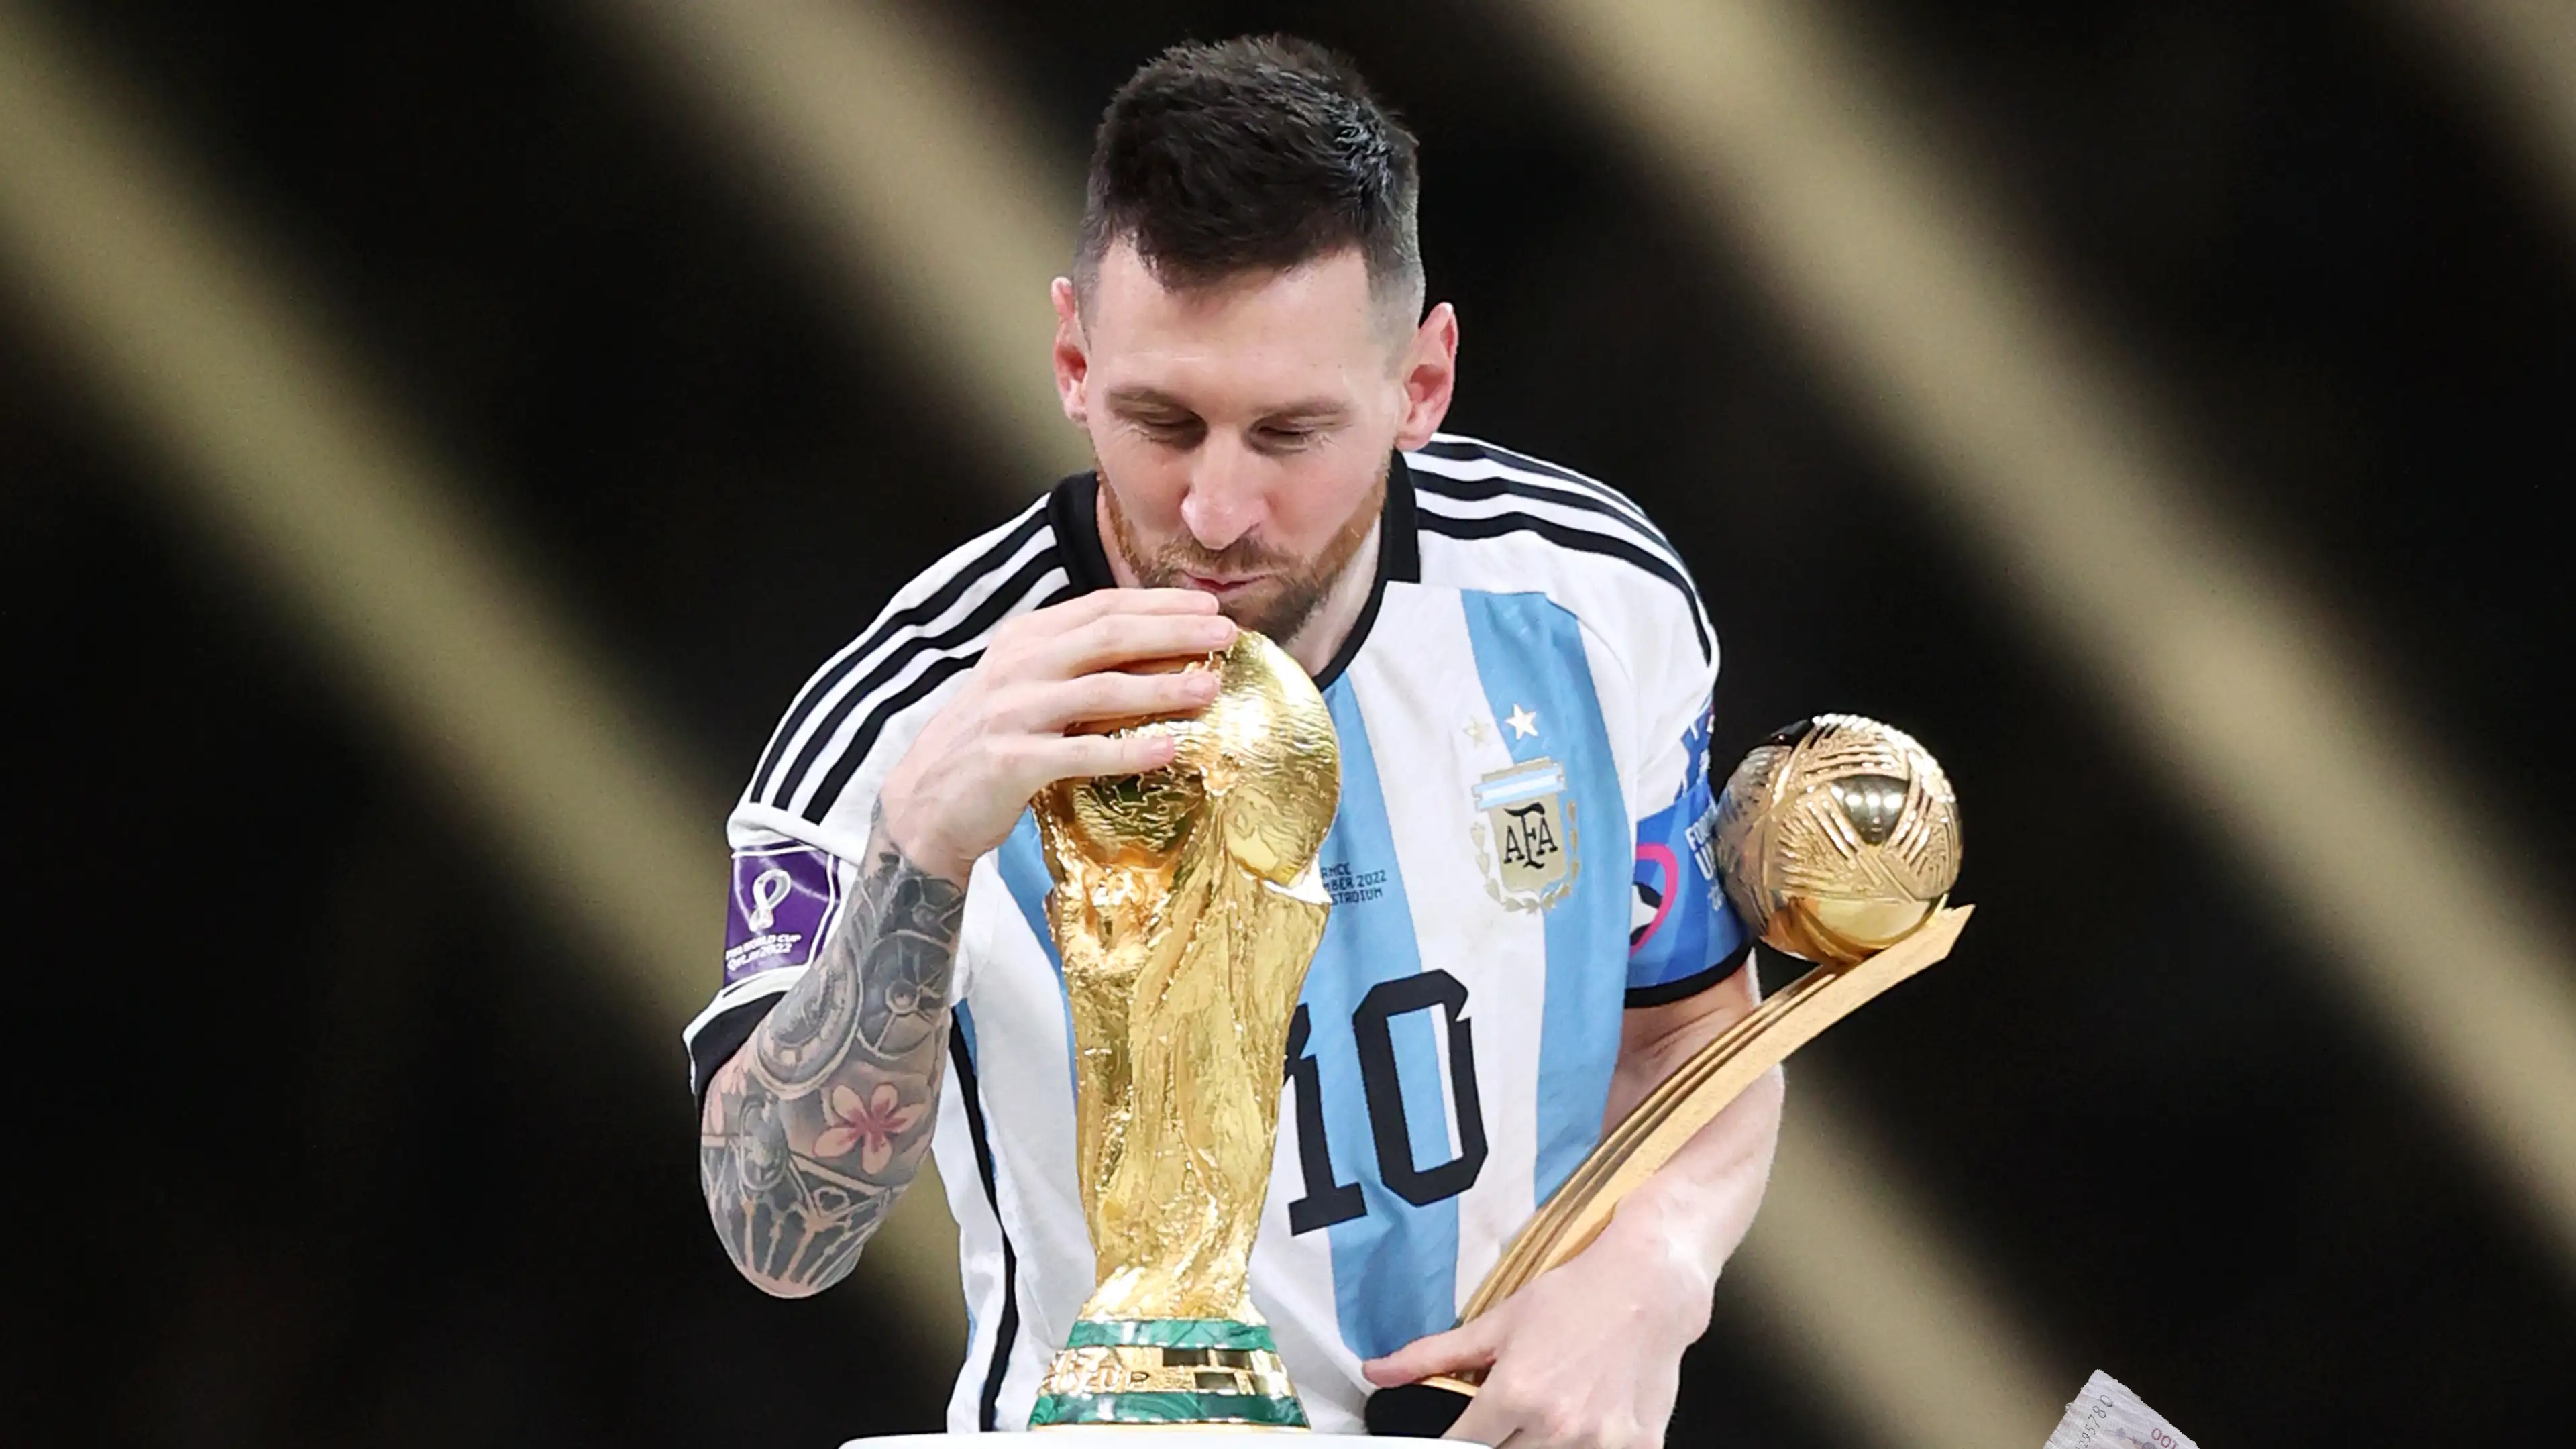
Denominación: 100